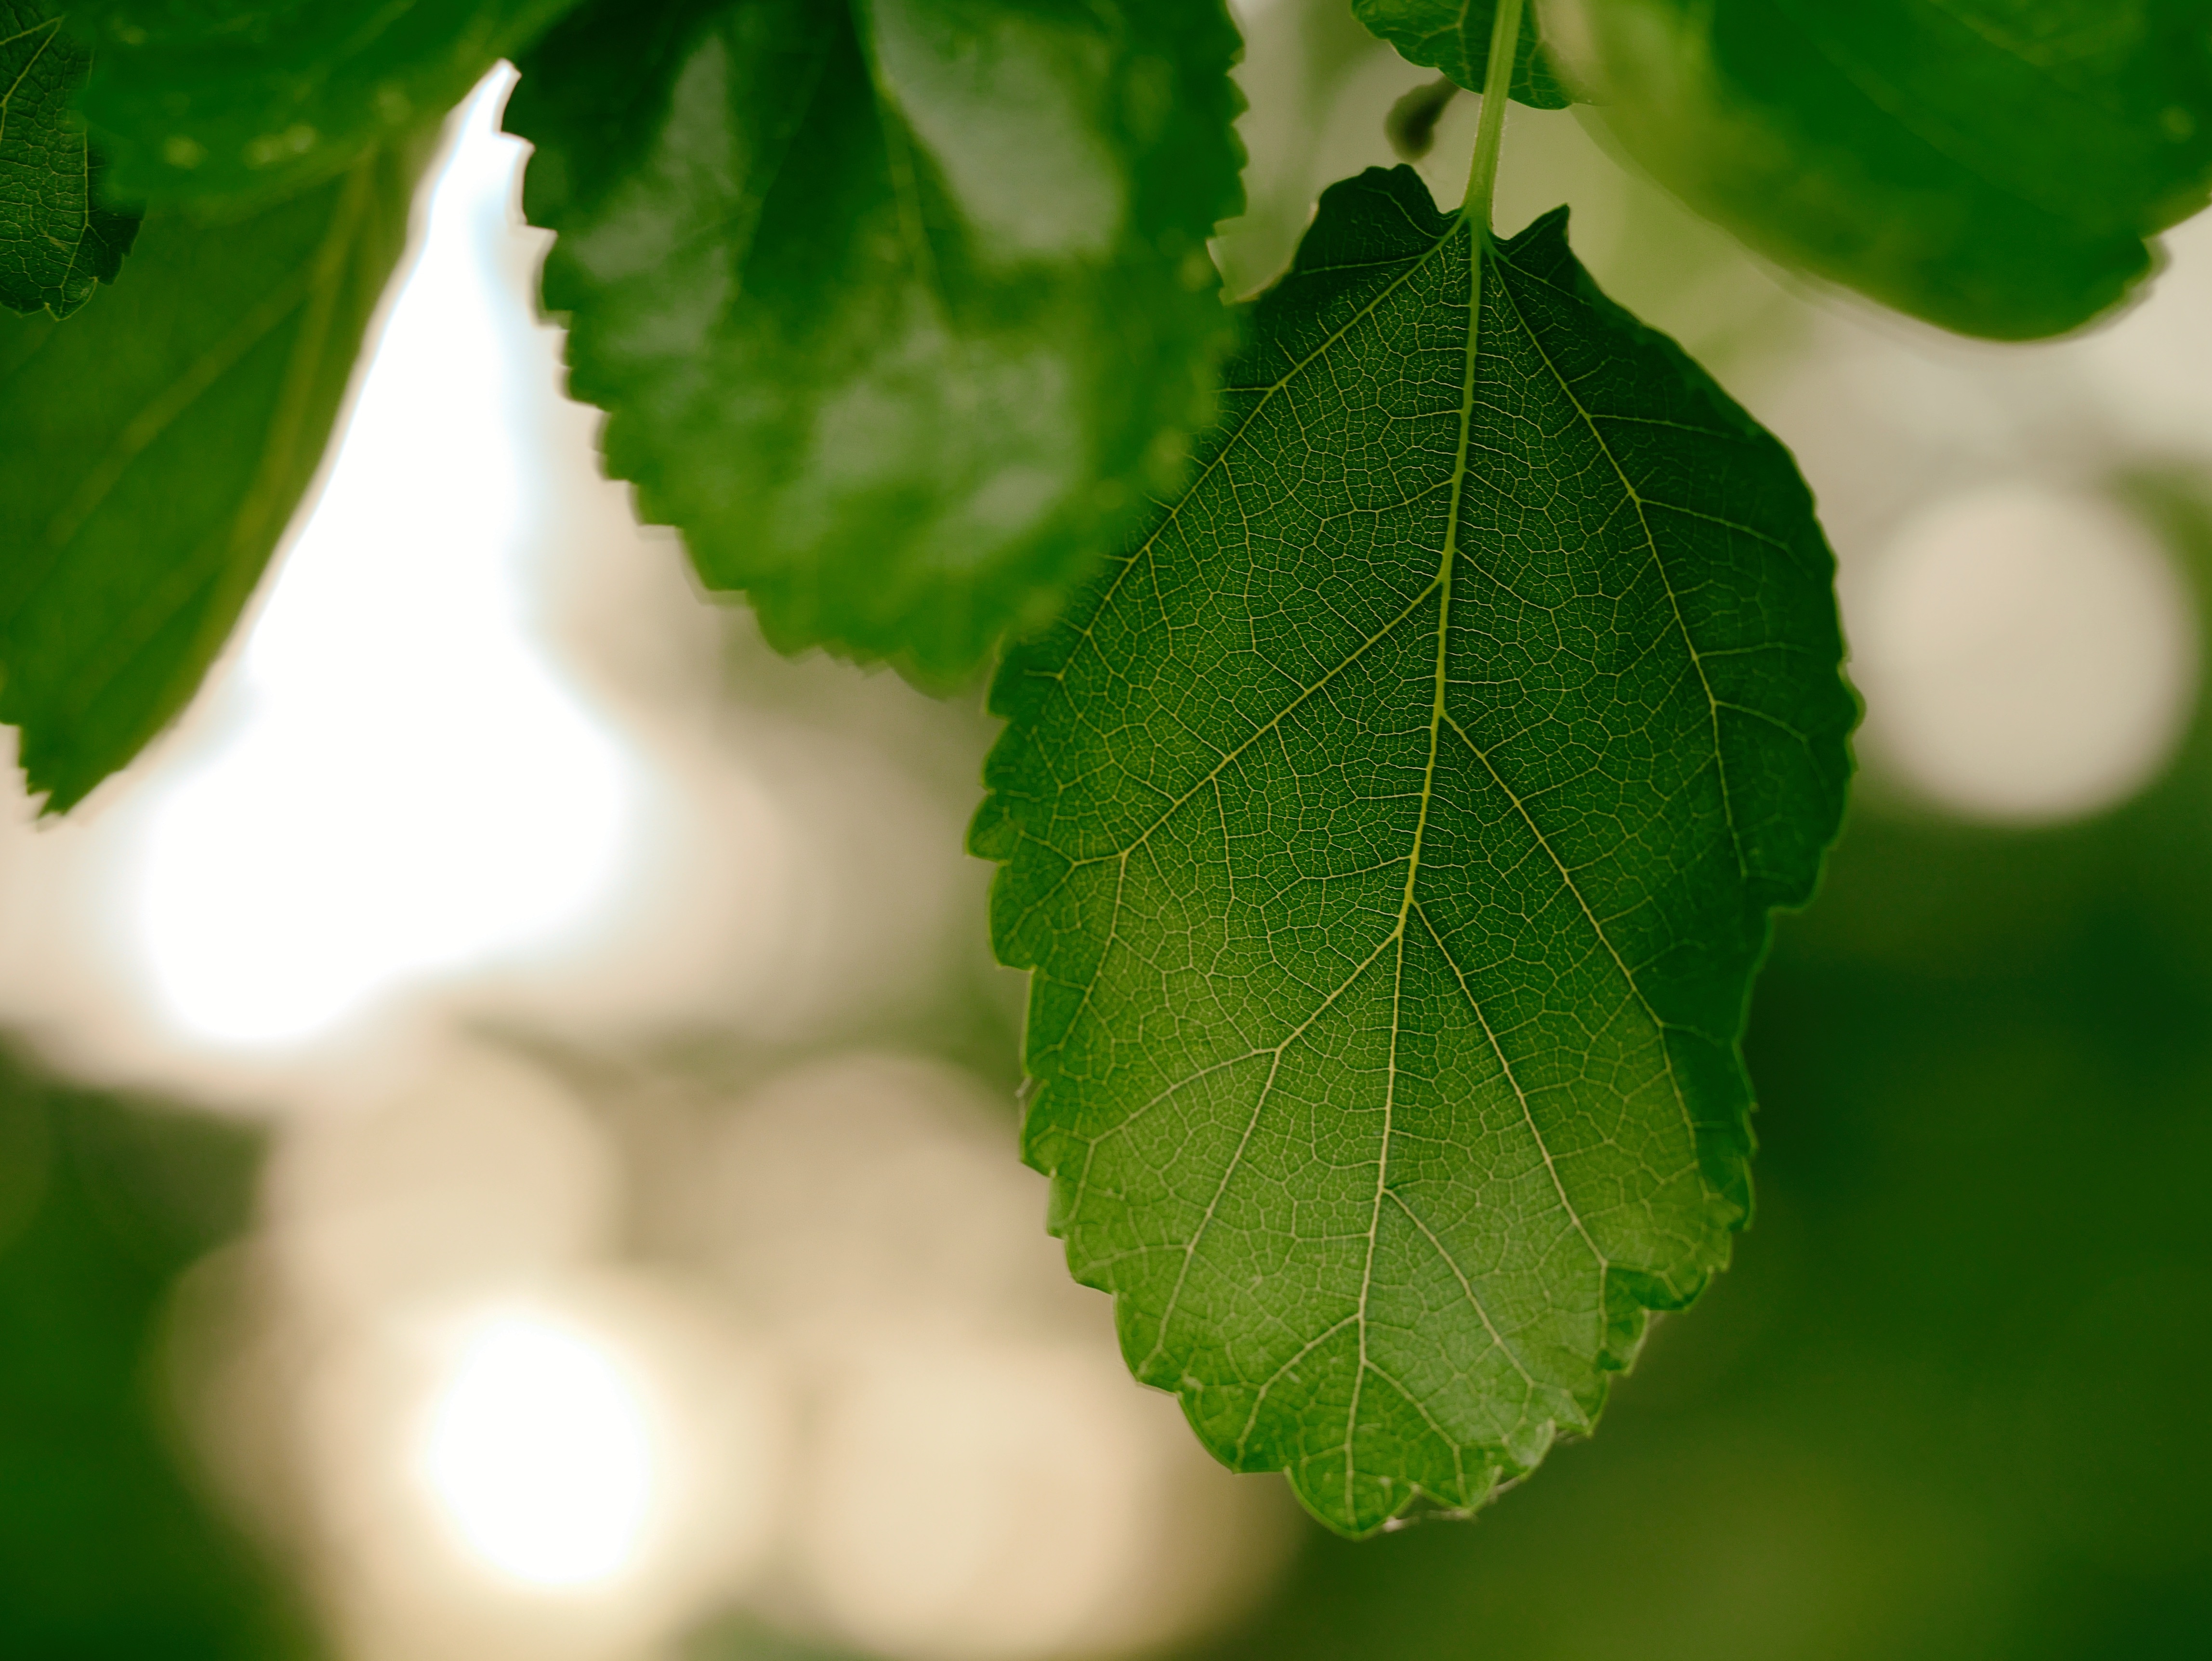
tree, nature, branch, plant, fruit, sunlight, leaf, flower, food, green, produce, botany, flora, close up, shrub, deciduous, macro photography, flowering plant, plant stem, woody plant, land plant